Nabadwip Bakultala High School

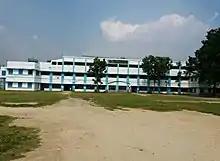
Front view of Nabadwip Bakultala High School in 2021

This school is situated beside Nabadwip Municipality. There are about 40 classrooms distributed among two three-storied and one one-storied building. There are separate laboratories of Physics, Chemistry, Mathematics, ICT, Computer, Biology and Geography. Students can take part in N C C . Now there are 34 teachers and 9 teaching-staffs in this school. Nabadwip Bakultala High School is one of the oldest Higher secondary schools of Nabadwip as well as Nadia district. Near about 1450 students read in this school. The yearly magazine 'Bakulkatha' was published in 2018. Every year the handwritten wall-magazine 'Bakulkunri' (বকুলকুঁড়ি) is being published as well.